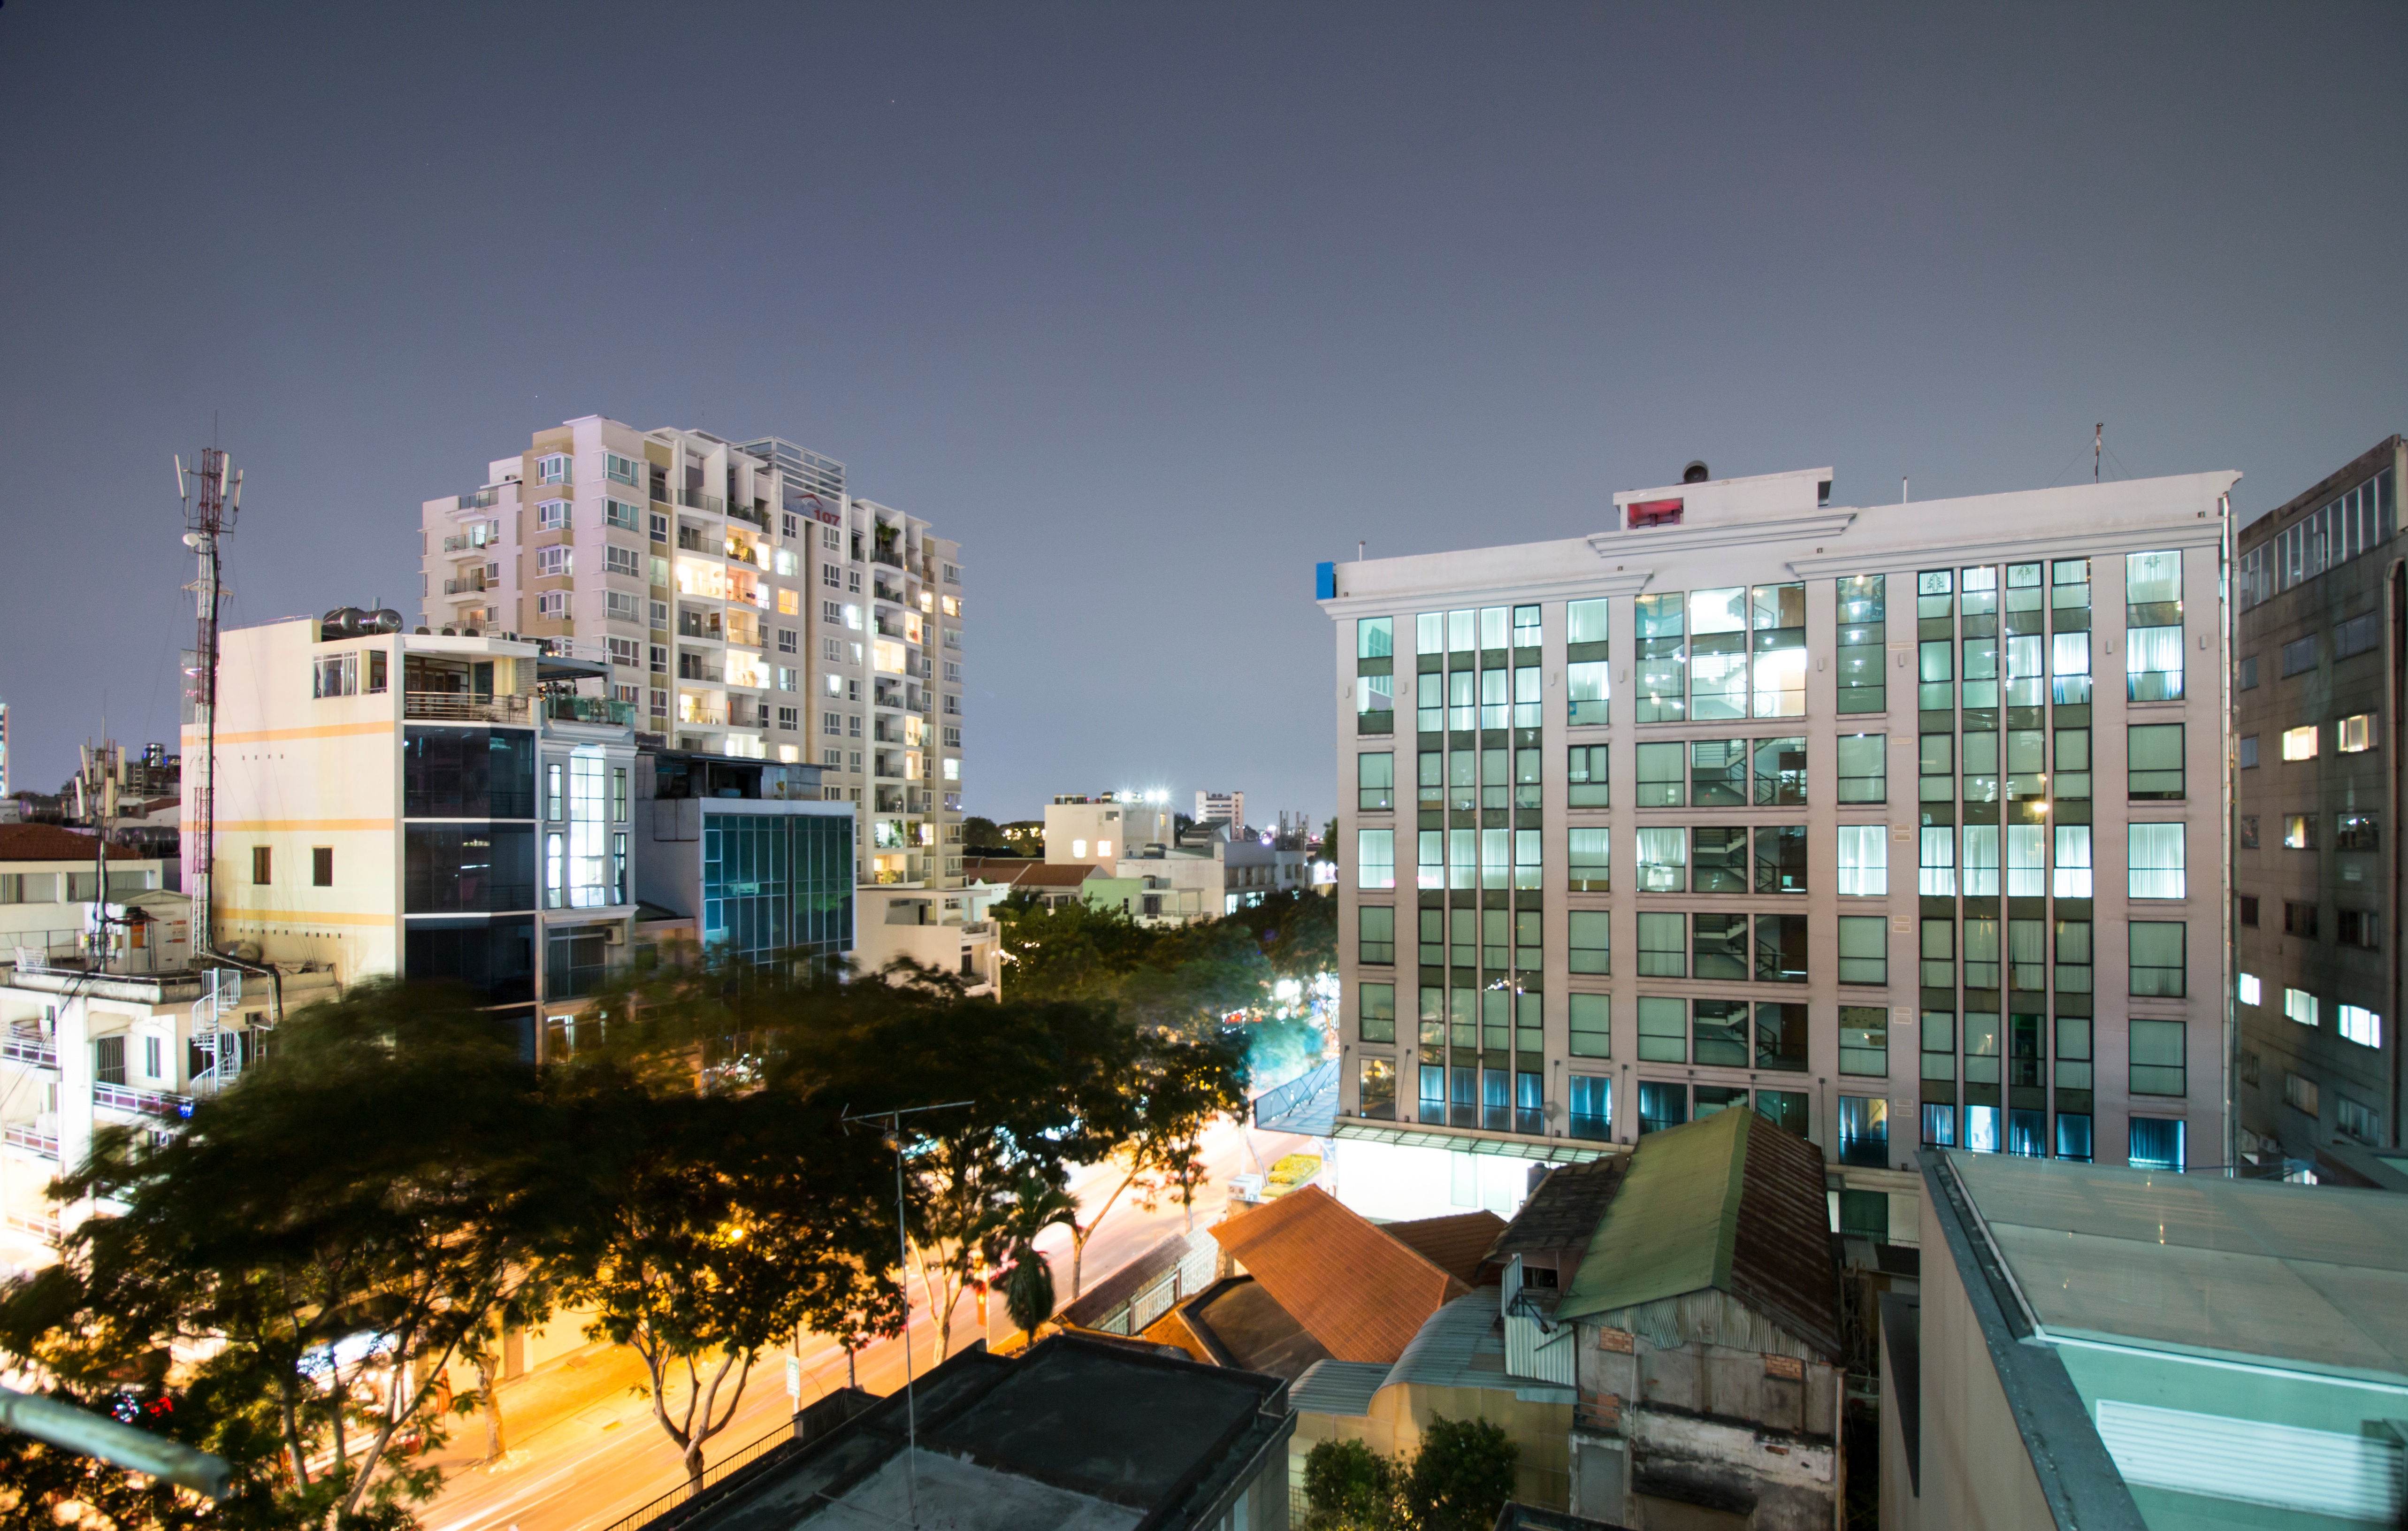
architecture, skyline, city, skyscraper, cityscape, downtown, plaza, apartment, tower block, metropolis, condominium, neighbourhood, urban area, residential area, human settlement, metropolitan area